Breakthrough Listen

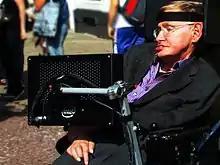
Physicist Stephen Hawking was among the scientists who co-signed an open letter of support for Breakthrough Listen.

Breakthrough Listen was announced to the public on July 20, 2015 (the anniversary of the Apollo 11 Moon landing) by Milner at London's Royal Society. The event was flanked by scientists such as Frank Drake, who is known for the Drake equation that estimates the number of detectable alien civilizations, and Geoff Marcy, an astronomer who has helped find hundreds of exoplanets. The announcement included an open letter co-signed by multiple scientists, including physicist Stephen Hawking, expressing support for an intensified search for alien life. During the public launch, Hawking said: